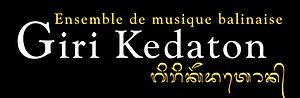
Giri Kedaton est un ensemble de musique balinaise en résidence à la faculté de musique de l'Université de Montréal au Québec.